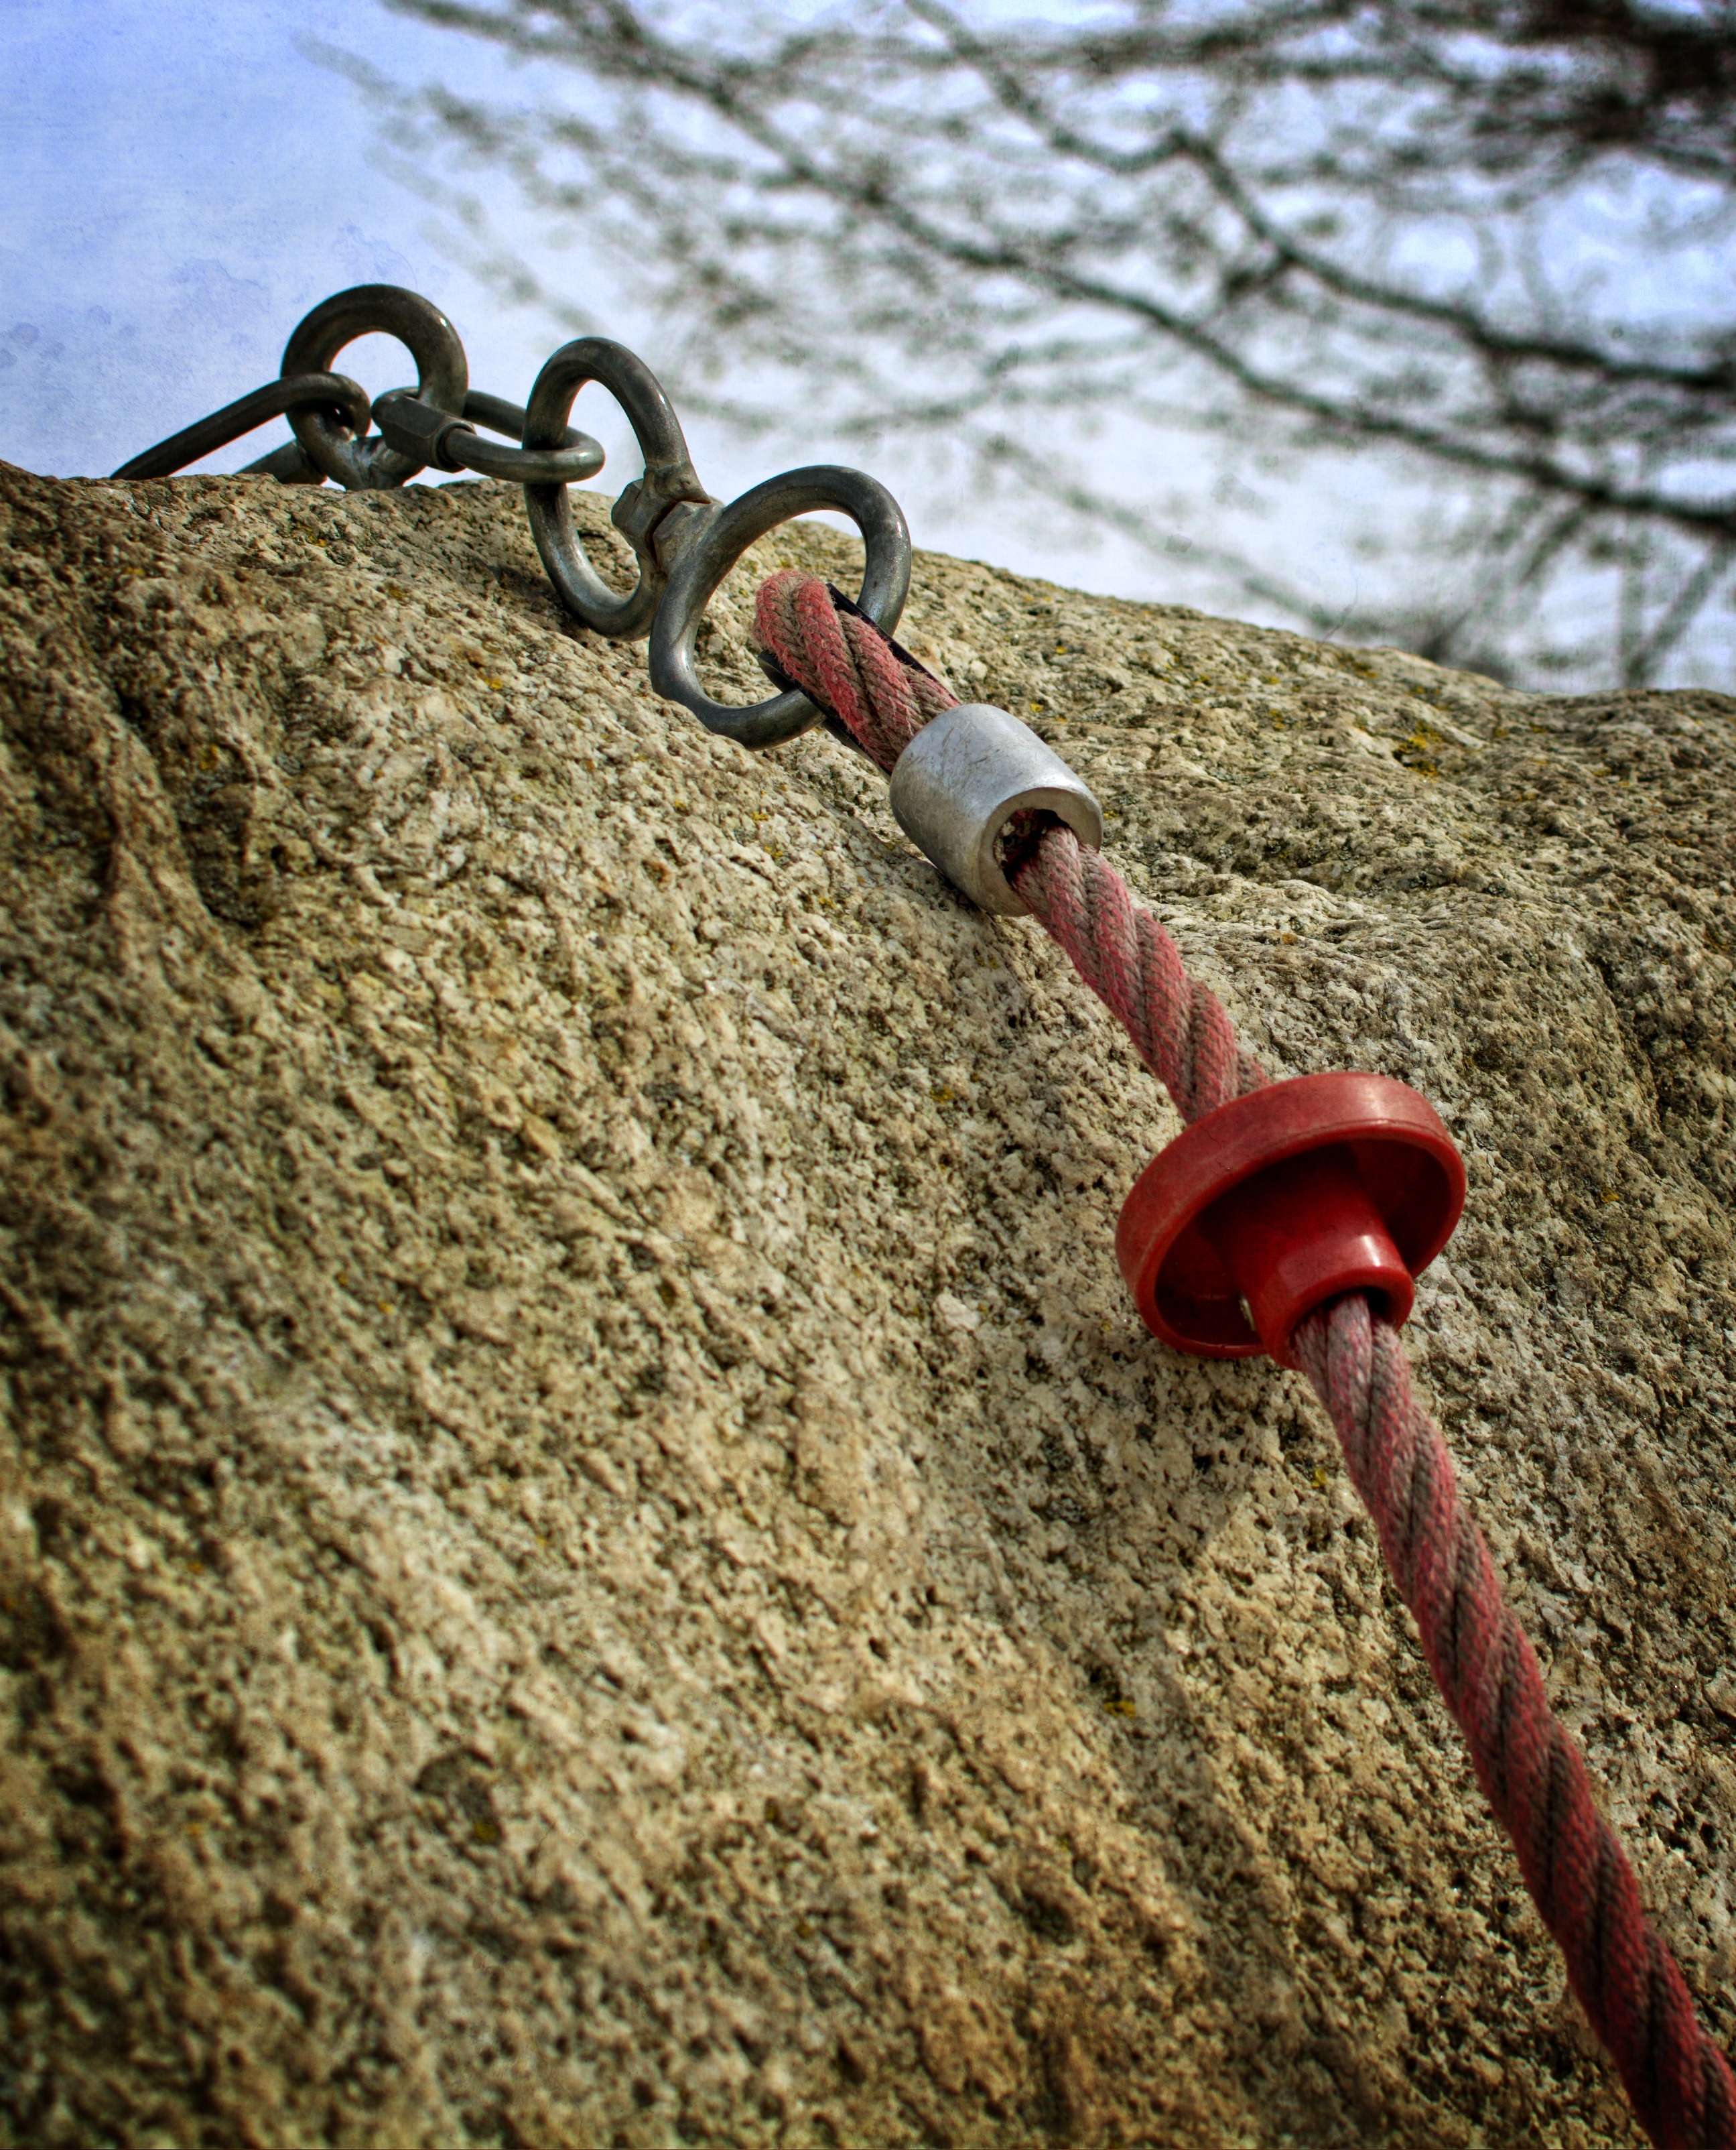
rock, rope, stone, red, equipment, soil, rock climbing, climber, security, climb, close up, mountaineering, hang, knot, secure, backup, macro photography, steinig, natural stones, bergsport, rope up, anchoring, climbing rope